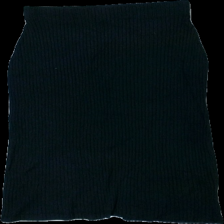
View: front
Type: Skirt
Category: Ladies
Brand: Monki
Colors: Blue
Material: 62% viskos 38% nylon
Pattern: Other
Cut: Tight
Size: S
Season: All
Stains: Minor
Damage: smutsigt/luddigt
Damage location: top center
Damage 2: luddigt
Damage 2 location: middle center
Damage 3: luddigt
Damage 3 location: bottom center
Price range: <50
Recommended usage: Export
Description: ribbad kjol